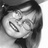
Emotion: happy